Daihatsu Leeza

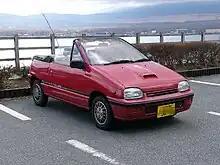
Leeza Spider, with the scooped turbo bonnet

In March 1990, the kei car regulations changed. Unlike its competitor, the Suzuki Cervo, Daihatsu chose to update the Leeza, giving it an updated chassis code L111. The 660 cc Leeza, arriving a little later than its more popular sibling the Mira, in August 1990, was available in R, Cha Cha and OXY trim lines. The Cha Cha became a regularly available model rather than a special edition. The larger engine and slightly enlarged bodywork made for a more usable car, and allowed for the fitment of more safety equipment. The standard engine was a naturally aspirated, carburetted single-cam engine with four valves per cylinder, producing . However, the tax advantages for "faux" commercial vehicles had shrunk to the point of irrelevance, and the updated Leeza was only sold as a passenger car, limiting its market.